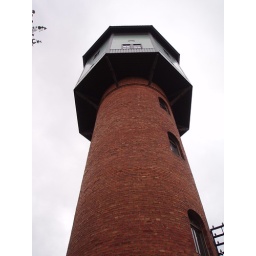
Used since May 1911, this water tower was Viljandi's first water supply and sewerage system. It was in operation until 1960